Thea: The Awakening

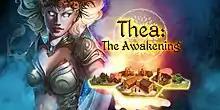

Thea: The Awakening is a 2015 strategy video game developed and released by MuHa Games. It is based on Slavic folklore and includes minigames based on several different genres. It was followed by "".